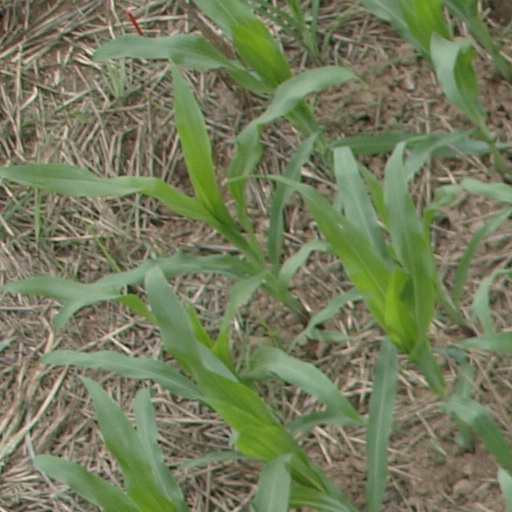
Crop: maize; corn